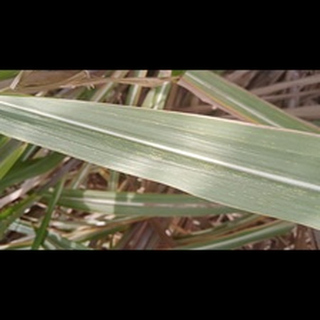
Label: sugarcane_mosaic